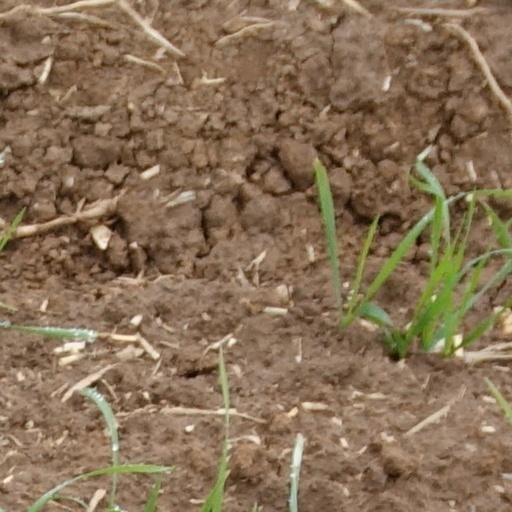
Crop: wheat